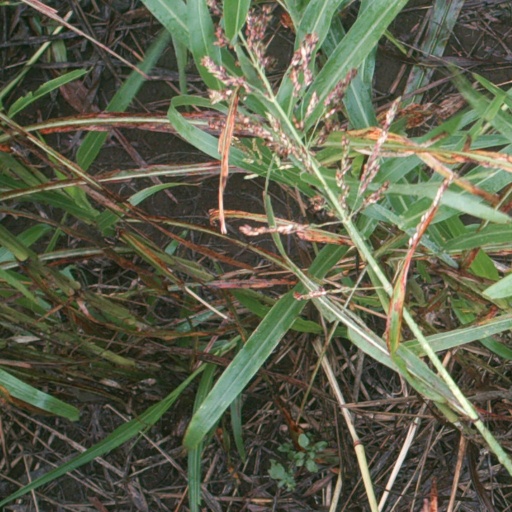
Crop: sorghum